Answer in natural language. Considering the relative positions, is brown wooden dresser with three drawers (marked B) above or below Window (marked A)? Choose between the following options: below or above
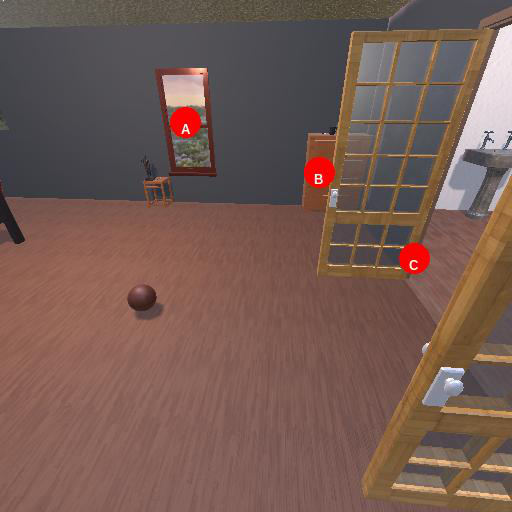
<answer>below</answer>